Adam Ries

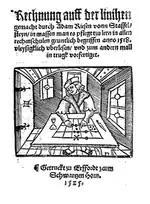
"Rechnung auff der linihen"

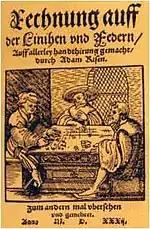
"Rechnung auff der linihen und federn"

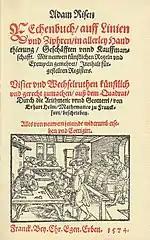
Arithmetic book, 1574

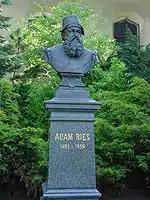
Adam Ries monument at the St. Trinitatiskirche in Annaberg-Buchholz

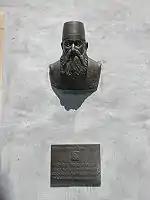
Bust in Erfurt

Ries and his wife had at least eight children. Three of the five sons, Adam, Abraham, and Jacob, were all active as mathematicians in Annaberg at times. While Abraham and Jacob died in their home town in 1604, Adam is supposed to have settled in the Harz mountains. The fourth son, Isaac, moved to Leipzig, where he was active as a "Visierer" (a master of weights and measures). Paul, the fifth son, was a landowner and judge in Wiesa. The three daughters, Eva, Anna and Sybilla, all married in Annaberg.